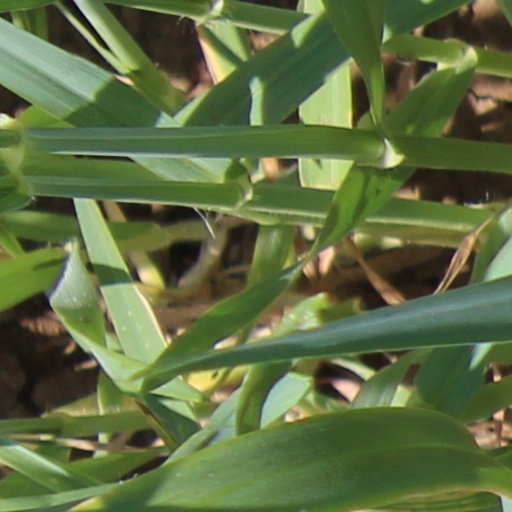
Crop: wheat